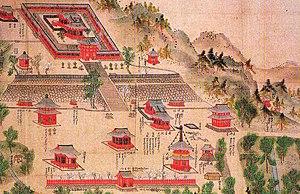
Jusqu'à l'ère Meiji, les jingū-ji sont des lieux de culte composés d'un temple bouddhiste et d'un sanctuaire shinto dédié à un kami local. Ces complexes apparaissent lorsqu'un temple est bâti près d'un sanctuaire pour aider son kami avec ses problèmes karmiques. À l'époque, les kamis sont supposés être soumis au karma et en conséquence ont besoin du salut que seul le bouddhisme peut leur apporter. Apparus durant l'époque de Nara, les jingū-ji ont existé pendant plus d'un millénaire, à quelques exceptions près, jusqu'à leur destruction en conformité avec la loi de séparation des kamis et des bouddhas de 1868. Seiganto-ji est un temple Tendai, partie du complexe de sanctuaire shinto Kumano sanzan et à ce titre peut être considéré comme l'un des rares « temple-sanctuaires » encore existants.